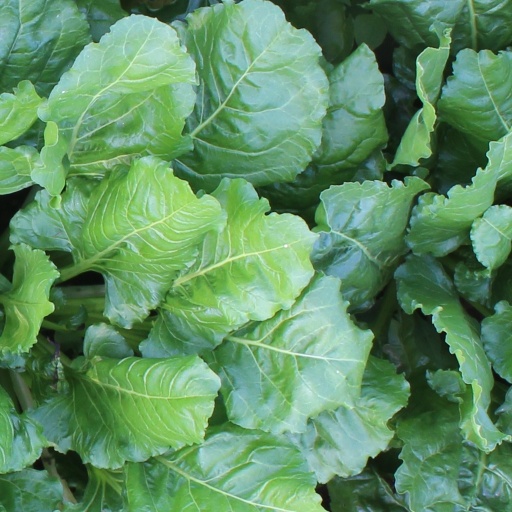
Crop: sugar beet